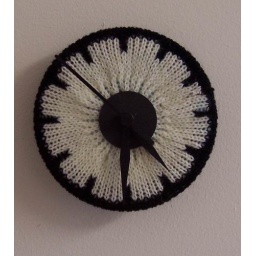
This is the machine knitted clockon the wall in my craft room